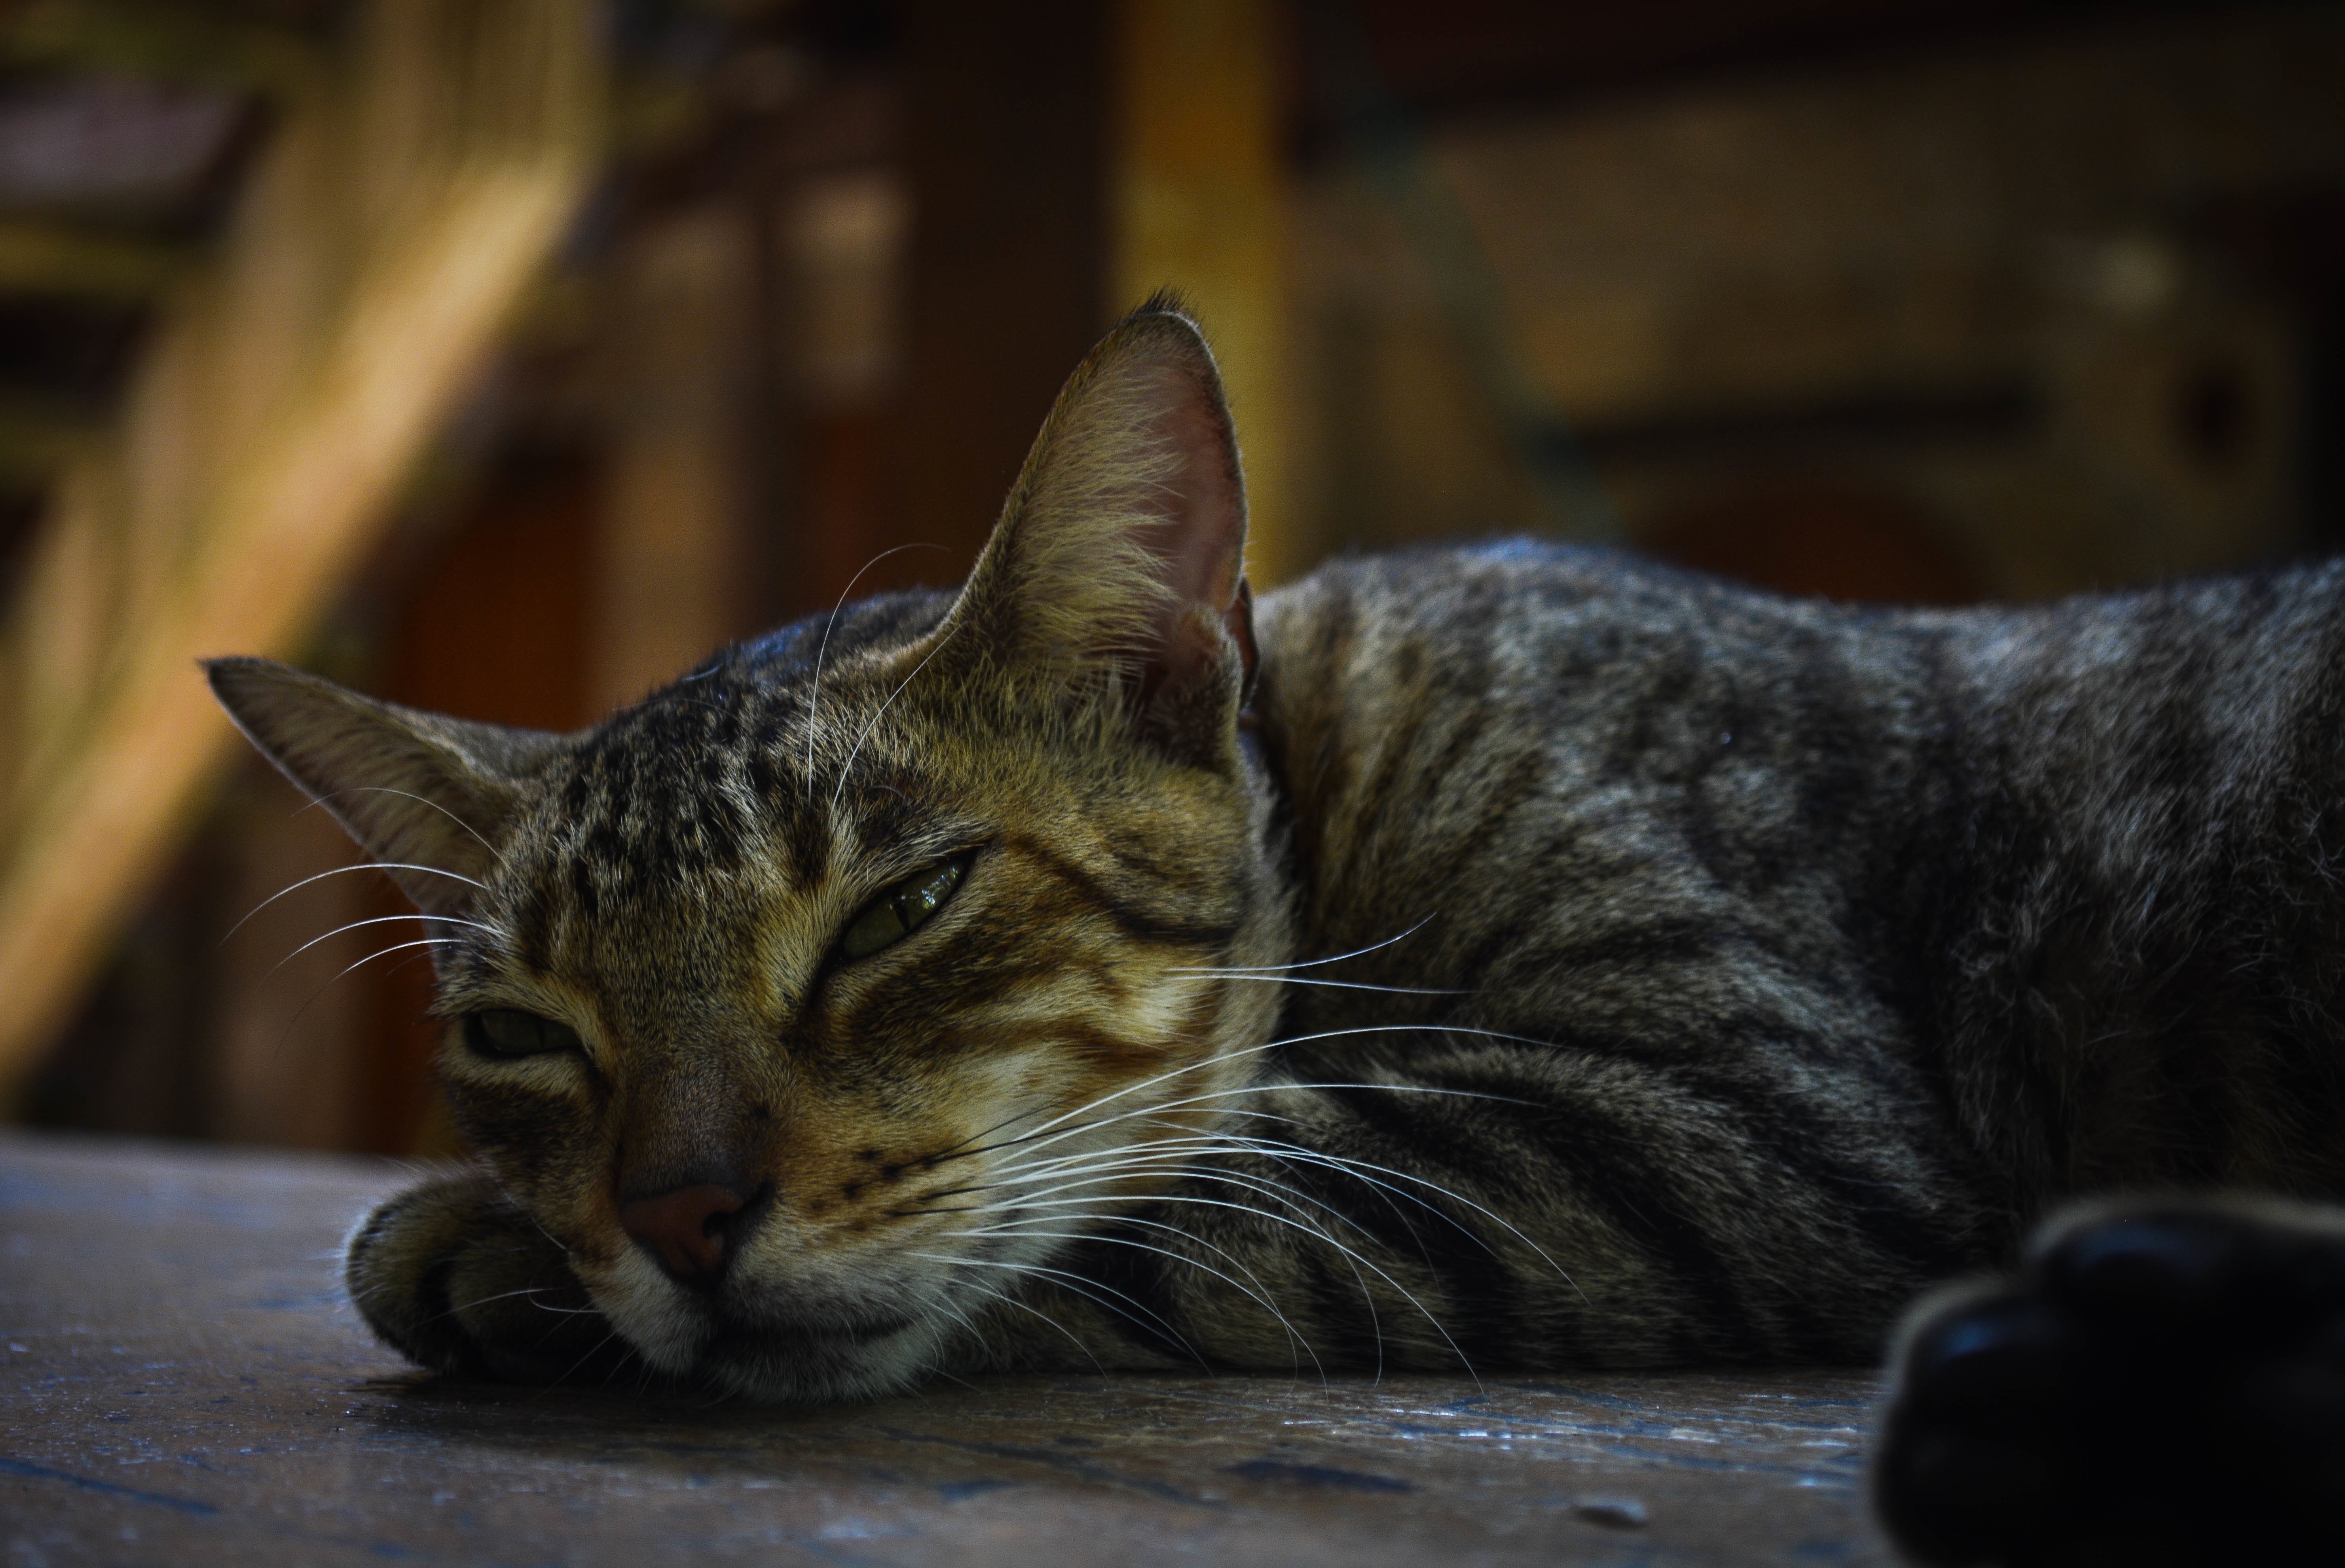
cat, mammal, fauna, close up, whiskers, vertebrate, tabby cat, european shorthair, small to medium sized cats, cat like mammal, domestic short haired cat, toyger